Bébé (play)

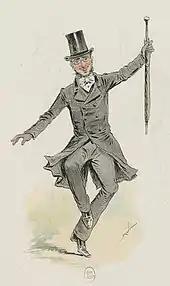
Saint-Germain as Pétillon

Unknown to his adoring mother, Gaston has already attended to the first two of the items on Kernanigous' list – having slept with his mother's maid, Toinette, and moved on to Aurélie de Villecouteuse – and he is looking forward to engaging in the third. Kernanigous' attractive wife Diane seems to him an ideal subject. She, having discovered her husband's relationship with Amélie, is disposed to take her revenge by a liaison with Gaston.